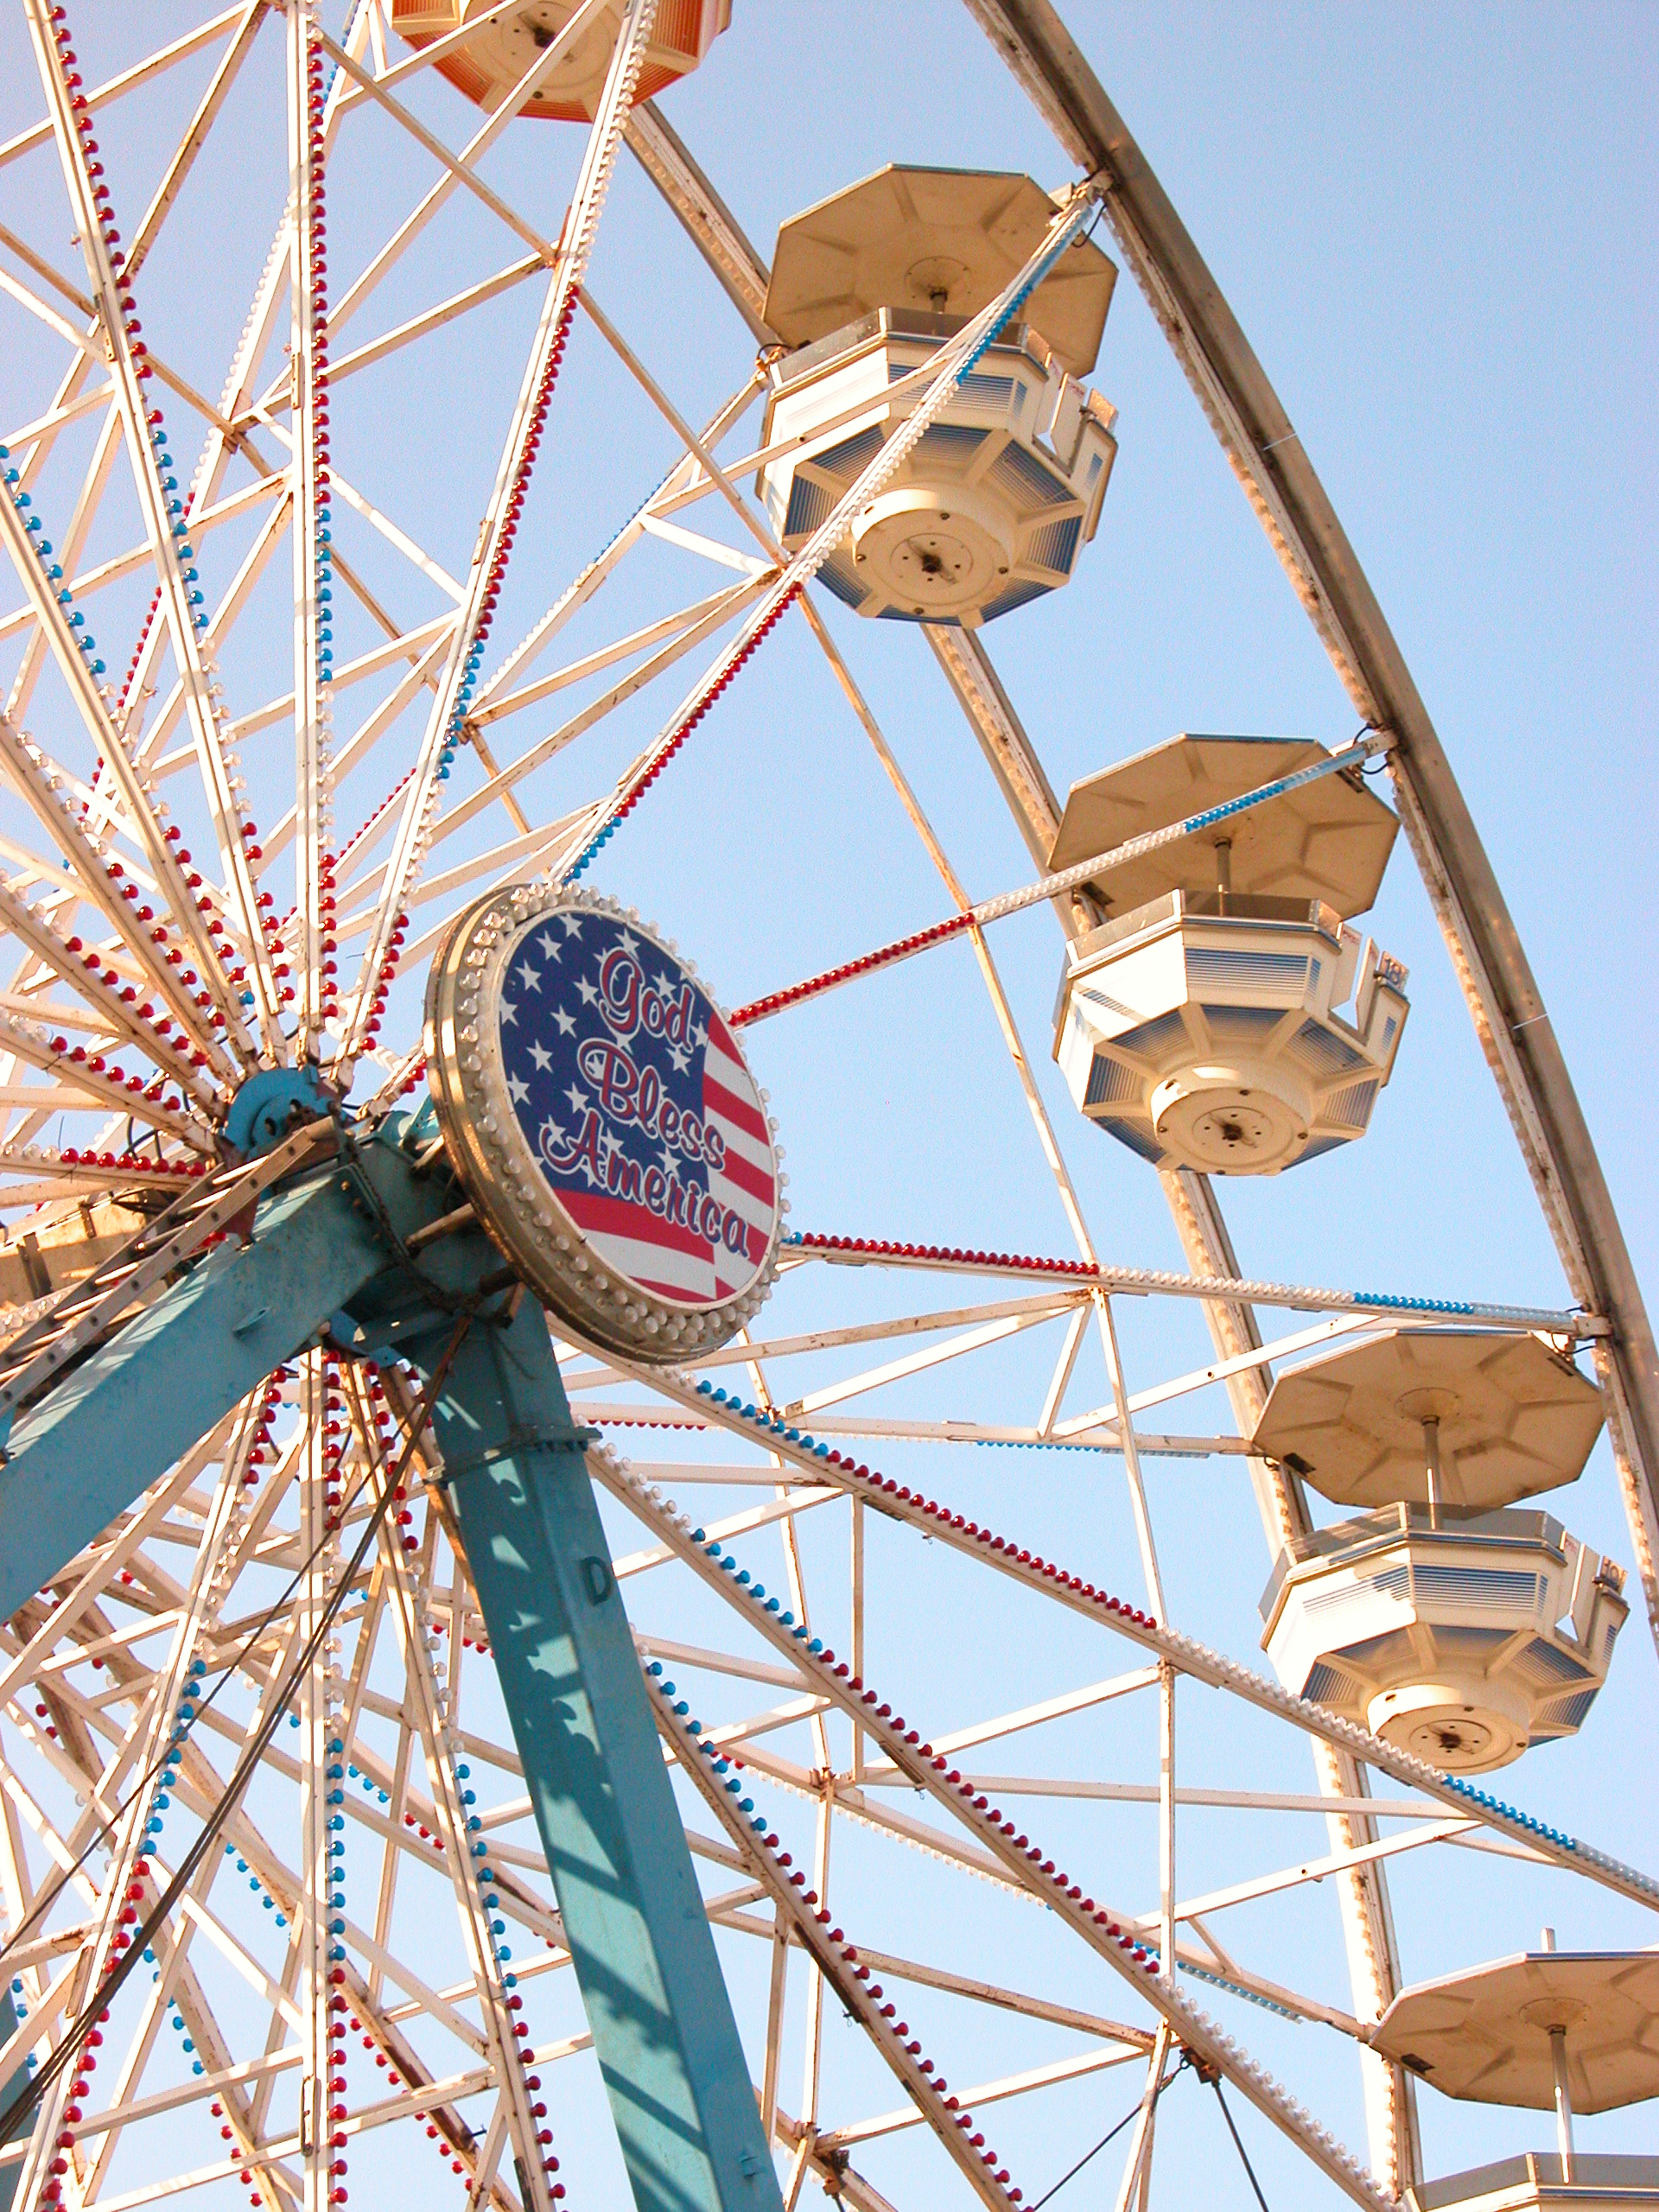
ferris wheel, amusement ride, amusement park, wheel, landmark, tourist attraction, recreation, fun, leisure, fair, nonbuilding structure, park